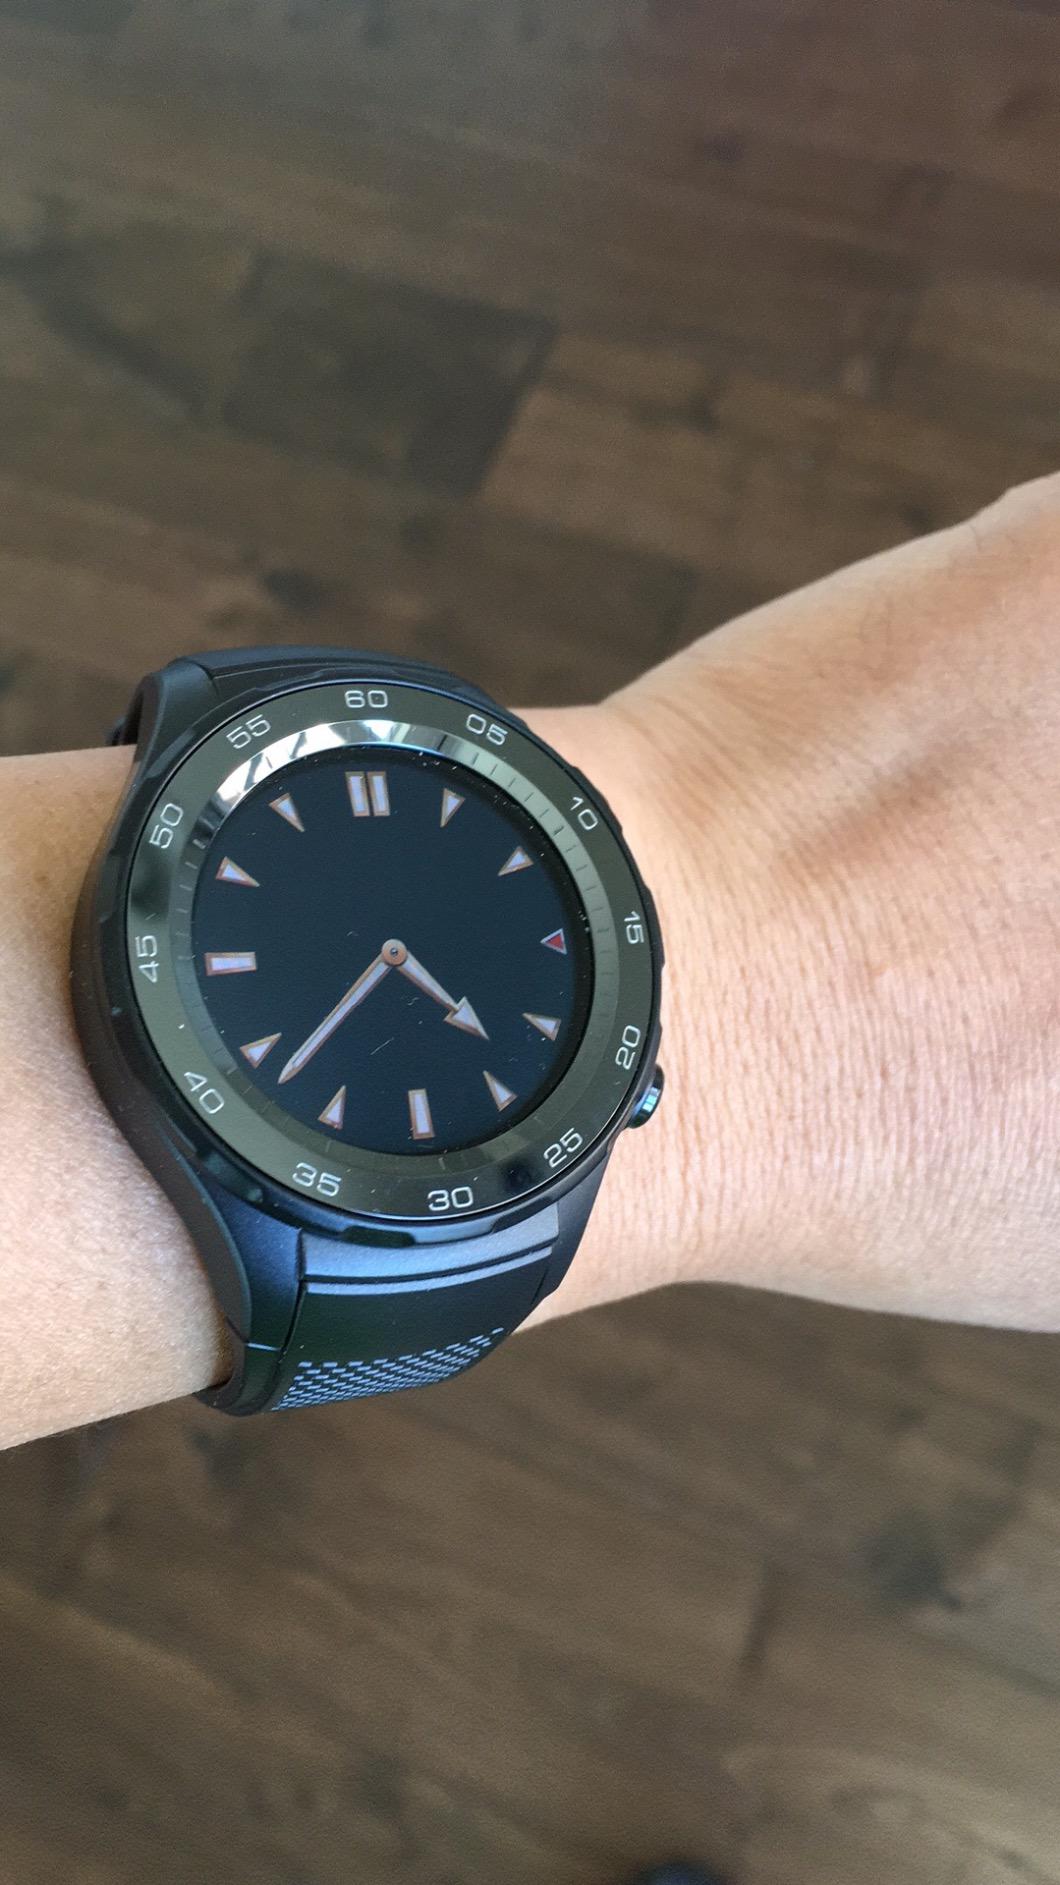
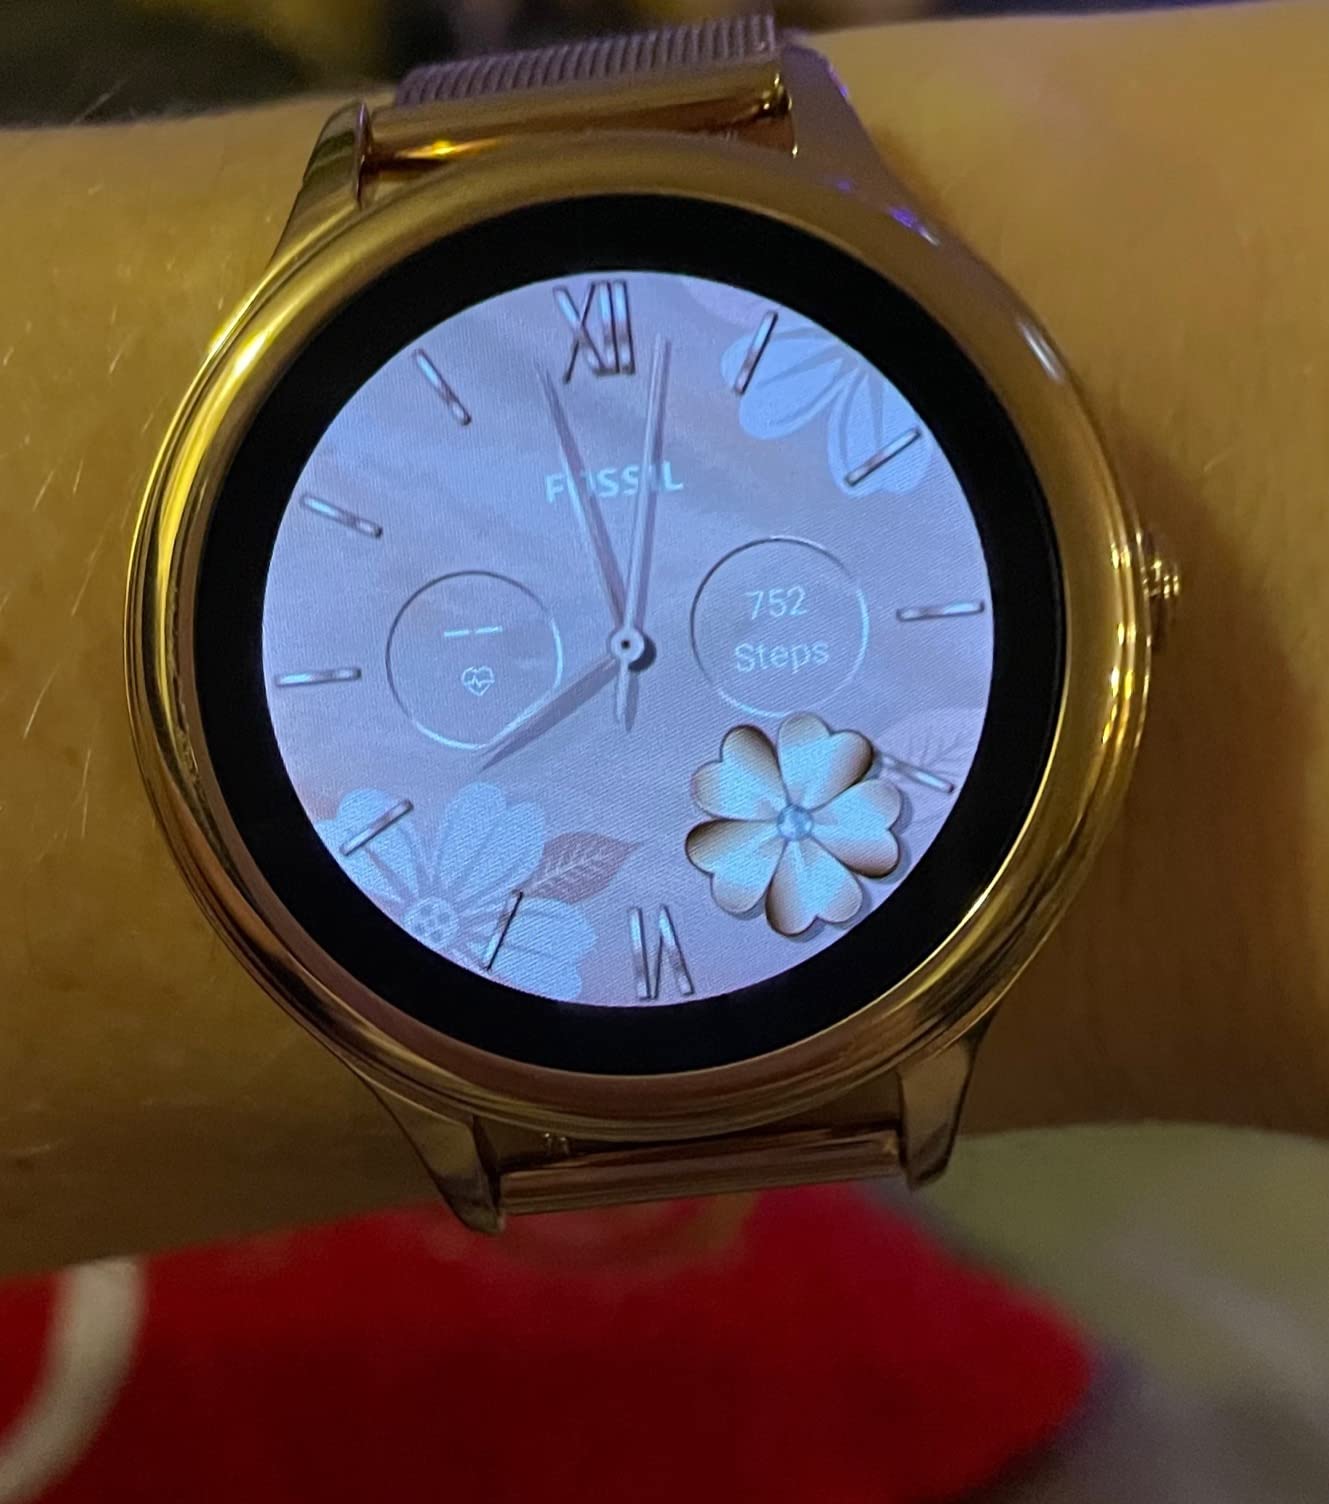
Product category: smartwatch
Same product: no